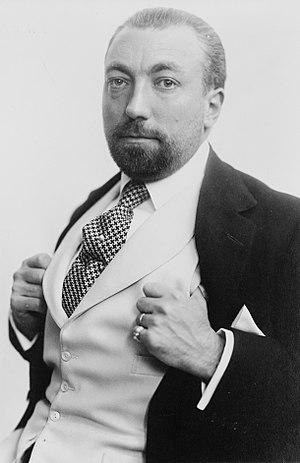
Renée Hamon est un écrivain français, auteur de récits de voyage tout particulièrement consacrés à l'Océanie. Sa correspondance avec Colette de 1932 jusqu’au 23 octobre 1943 a permis de conserver les lettres de cette dernière sous le titre Lettres au Petit Corsaire, selon le surnom donné par Colette à Renée Hamon.
Paul Poiret, né Alexandre Paul Poiret à Paris le 20 avril 1879 et mort à Paris le 30 avril 1944, est un grand couturier français, connu pour ses audaces. Considéré comme un précurseur du style Art déco, il crée la maison de couture qui porte son nom en 1903.